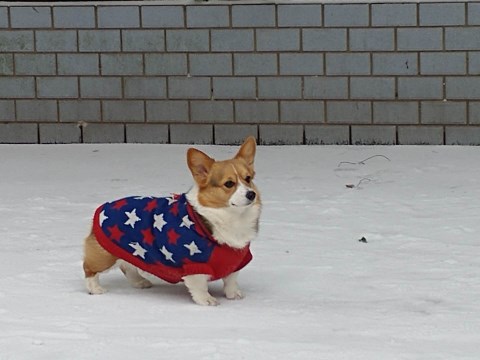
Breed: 2909-n000116-Cardigan